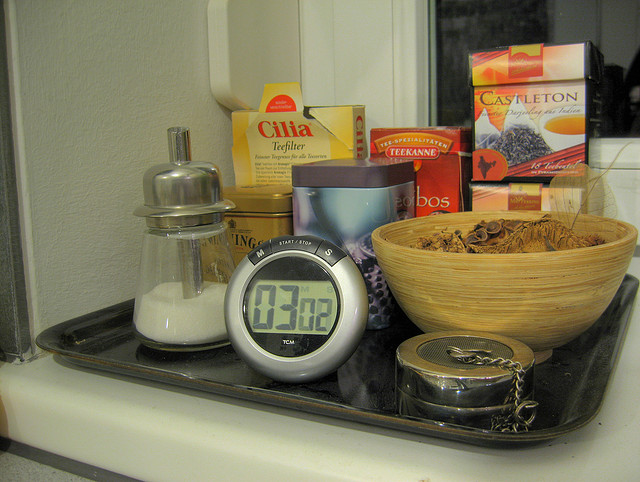
user: Given an image and a question. Answer the question in a short answer. Question: What kind of food is in the bowl? Short Answer:
assistant: cereal